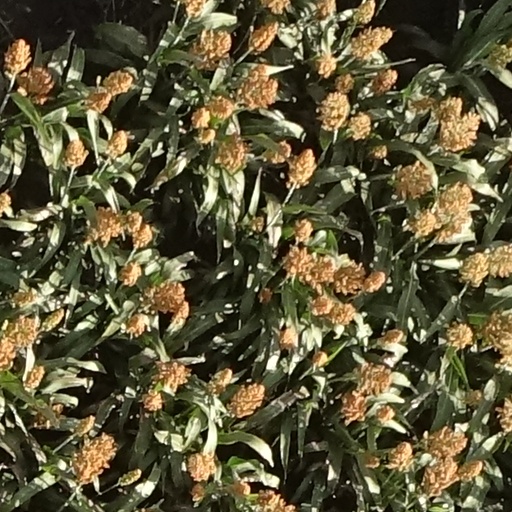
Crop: sorghum